Guy Carleton, 1st Baron Dorchester

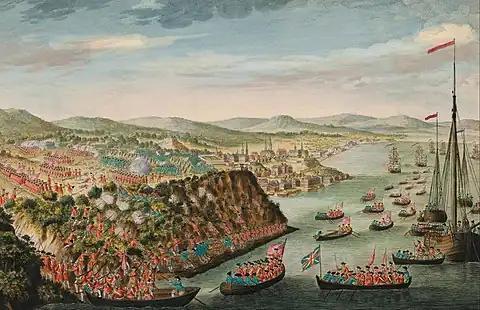
Drawing by a soldier of Wolfe's army depicting the easy climb by Wolfe's soldiers to capture Quebec in Canada

In December 1758 Wolfe, now a major general, was given command of the upcoming campaign against the city of Quebec, and selected Carleton as his quarter-master general. King George refused to make this appointment also until Lord Ligonier and William Pitt, 1st Earl of Chatham both talked to the king about the matter and the king changed his mind. When Lieutenant-Colonel Carleton arrived in Halifax he assumed command of six hundred grenadiers. He was with the British forces when they arrived at Quebec in June 1759. Carleton was responsible for the provisioning of the army and also acting as an engineer supervising the placement of cannon. Carleton received a head wound during the Battle of the Plains of Abraham and he returned to England after the battle in October 1759.